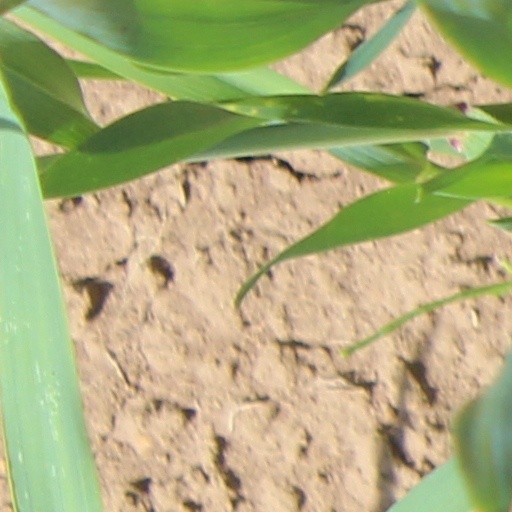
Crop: wheat